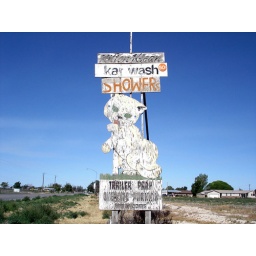
my favorite road side sign in Delta Utah